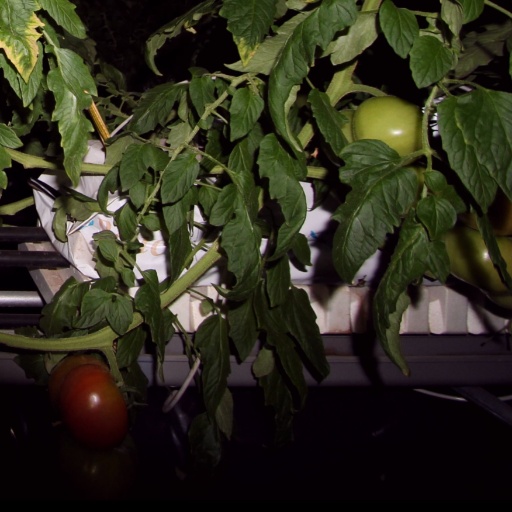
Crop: tomato